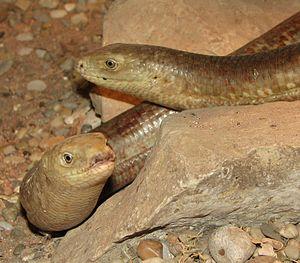
Pseudopus apodus, unique représentant du genre Pseudopus, est une espèce de sauriens de la famille des Anguidae. Cette espèce est appelée en français Orvet des Balkans ou Orvet géant des Balkans.